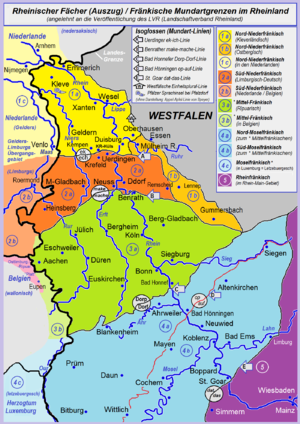
Dans les années qui ont suivi l'indépendance de la Belgique en 1830, la seule langue officielle du pays était le français, alors parlé par une minorité aisée de la population ; la plupart des Belges parlaient alors des patois flamands et wallons. Si la Wallonie s'est peu à peu francisée ainsi que Bruxelles, ce n'est pas le cas de la Flandre où le mouvement flamand militait pour la reconnaissance du néerlandais comme langue nationale aux côtés du français. En 1919, suite à l'annexion des Cantons de l'Est, une minorité germanophone est intégrée à la Belgique.